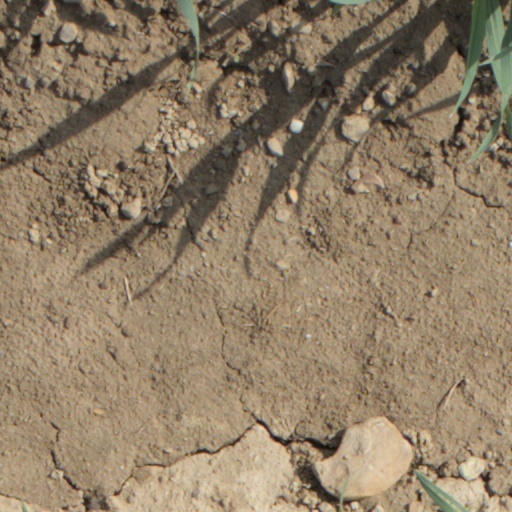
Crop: wheat